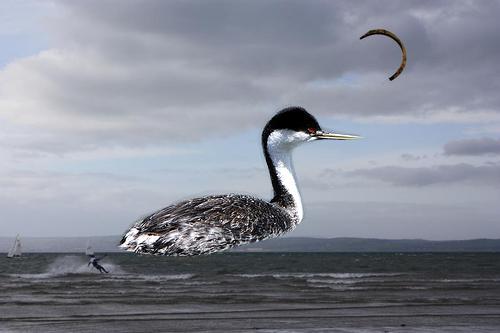
Bird species: Western_Grebe
Bird type: waterbird
Background: water